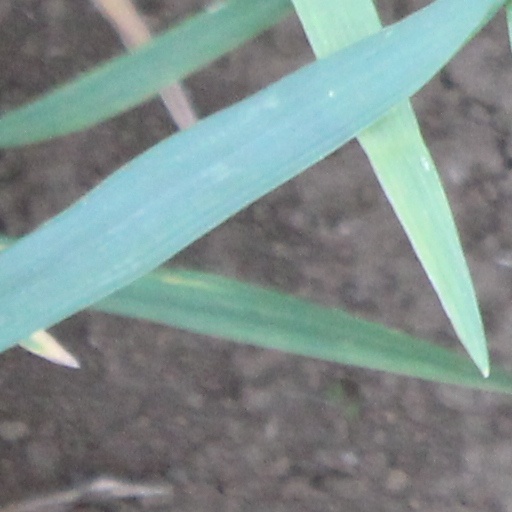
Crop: wheat